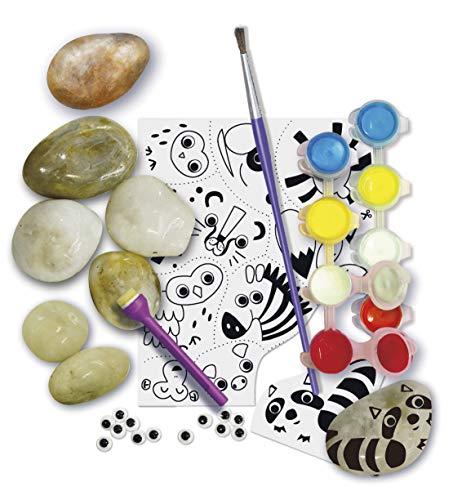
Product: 4M Magical Animal Rock Painting DIY Craft Kit
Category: Toys & Games | Arts & Crafts | Craft Kits
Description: Design and paint colorful animal friends on rocks.
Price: $14.99
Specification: ProductDimensions:9.4x8.5x3.1inches|ItemWeight:1.3pounds|ShippingWeight:2pounds(Viewshippingratesandpolicies)|ASIN:B082VYLWK9|Manufacturerrecommendedage:5yearsandup